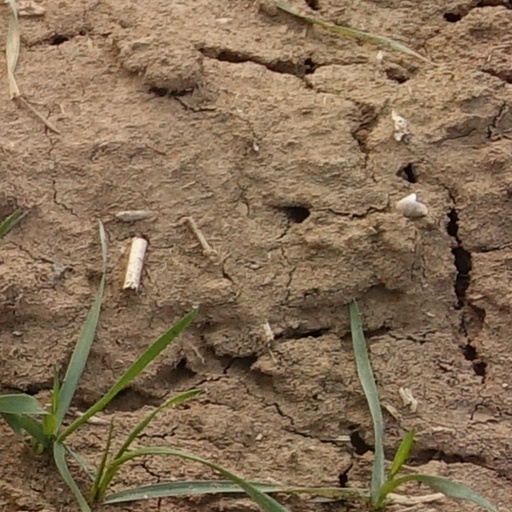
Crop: wheat